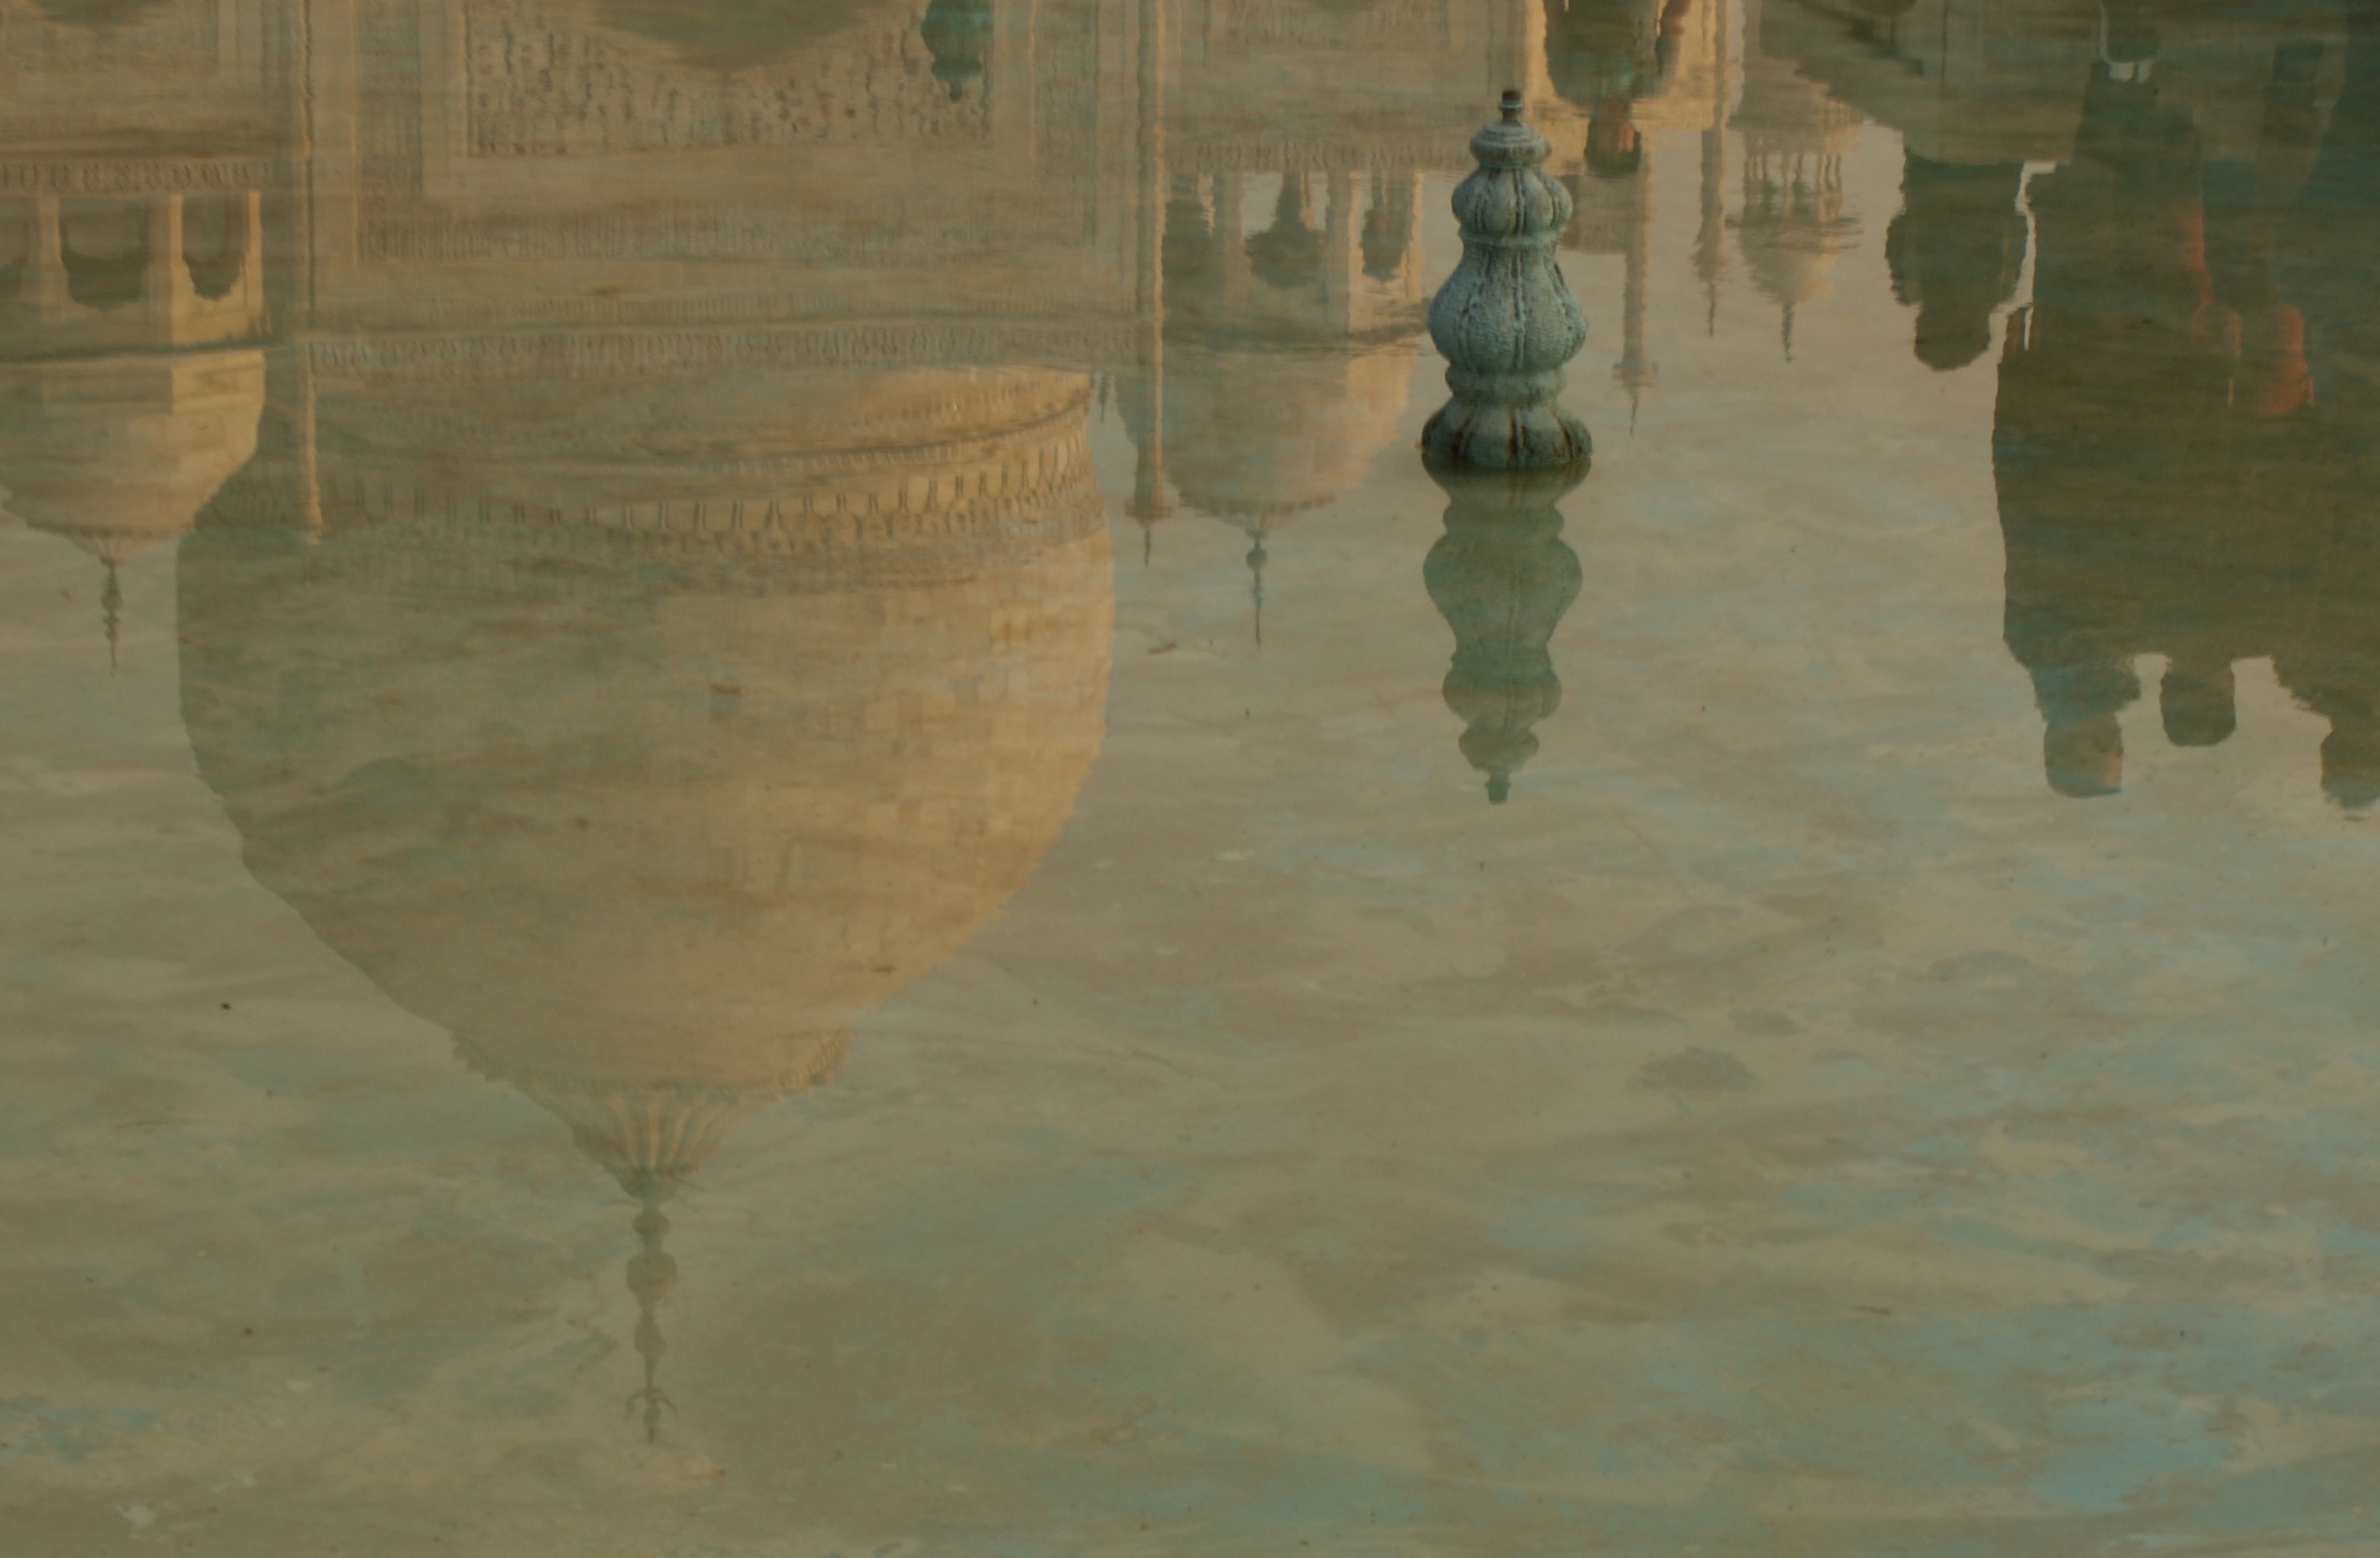
reflection, painting, art, temple, ancient history